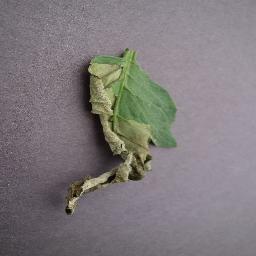
Label: Tomato___Late_blight